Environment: real
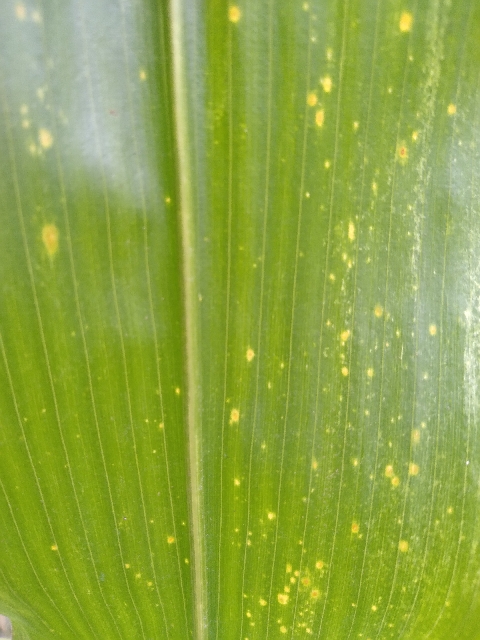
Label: lethal_necrosis